NGC 5054

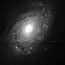
The inner disk of NGC 5054 by the Hubble Space Telescope.

NGC 5054 has a bright nucleus which hosts a nuclear bar making the bulge appear elliptical. The galaxy has three prominent spiral arms in a grand design pattern. The arms emerge from the inner disk spaced about 120 degrees apart. The arms are loosely wrapped around, with the northern arm appearing more tightly wrapped. The arms can be traced for about half a revolution before fading. Many star forming knots are visible in spiral arms. The largest HII regions are about two arcseconds across. The star formation rate of the galaxy is estimated to be 2.6 per year. In the centre of the galaxy lies a supermassive black hole, whose mass is estimated to be 10 (1.8 - 9.5 millions) , based on the pitch angle of the spiral arms.